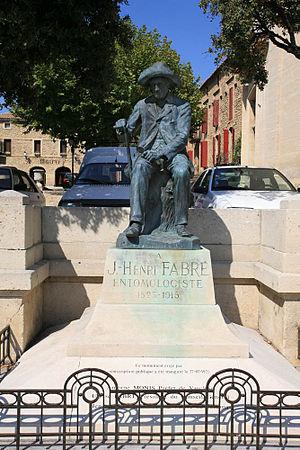
Cet article recense les œuvres d'art dans l'espace public de Vaucluse, en France.
Sérignan-du-Comtat est une commune française, située dans le département de Vaucluse en région Provence-Alpes-Côte d'Azur.